2014 Gaza War

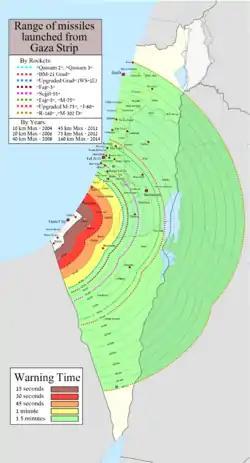
Range of rockets launched from Gaza Strip

On 24 August, Israel released part of what it says is a Hamas training manual on urban warfare, which states "the process of hiding ammunition inside buildings is intended for ambushes in residential areas and to move the campaign from open areas into built up and closed areas" and "residents of the area should be used to bring in the equipment...take advantage of this to avoid [Israeli] spy planes and attack drones." The manual also explains how fighting from within civilian population makes IDF operations difficult and what the benefits of civilian deaths are. Hamas spokesman Sami Abu Zuhri dismissed the document as a "forgery...aimed at justifying the mass killings of Palestinian civilians."